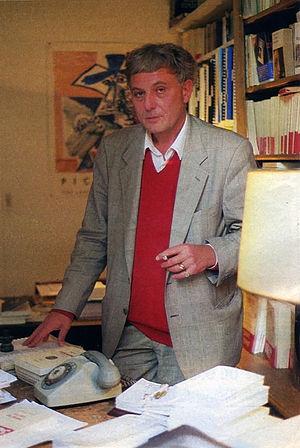
L'écrivain Philippe Sollers dans le bureau de L'Infini aux éditions Gallimard en octobre 1992
Philippe Sollers, né Philippe Joyaux, à Talence en Gironde le 28 novembre 1936, est un écrivain français. Il est l'époux de Julia Kristeva.